Oldham

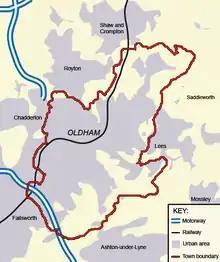
A map of Oldham, and surrounding area

Lying within the historic county boundaries of Lancashire since the early 12th century, Oldham was recorded in 1212 as being one of five parts of the thegnage estate of Kaskenmoor, which was held on behalf of King John by Roger de Montbegon and William de Nevill. The other parts of this estate were Crompton, Glodwick, Sholver, and Werneth. Oldham later formed a township within the ancient ecclesiastical parish of Prestwich-cum-Oldham, in the hundred of Salford.